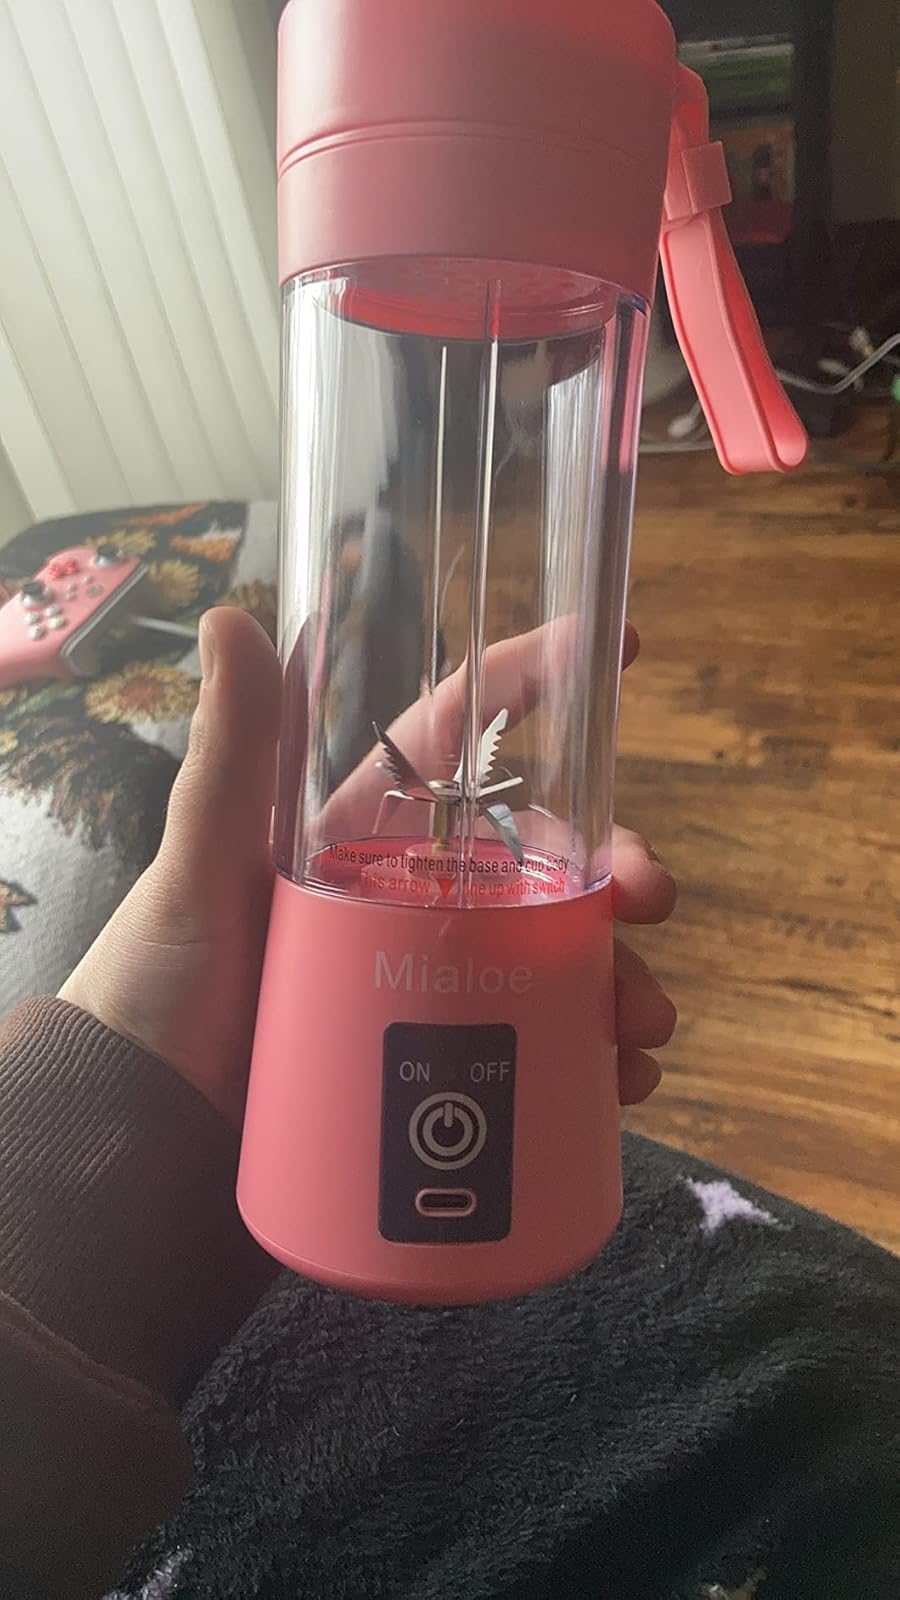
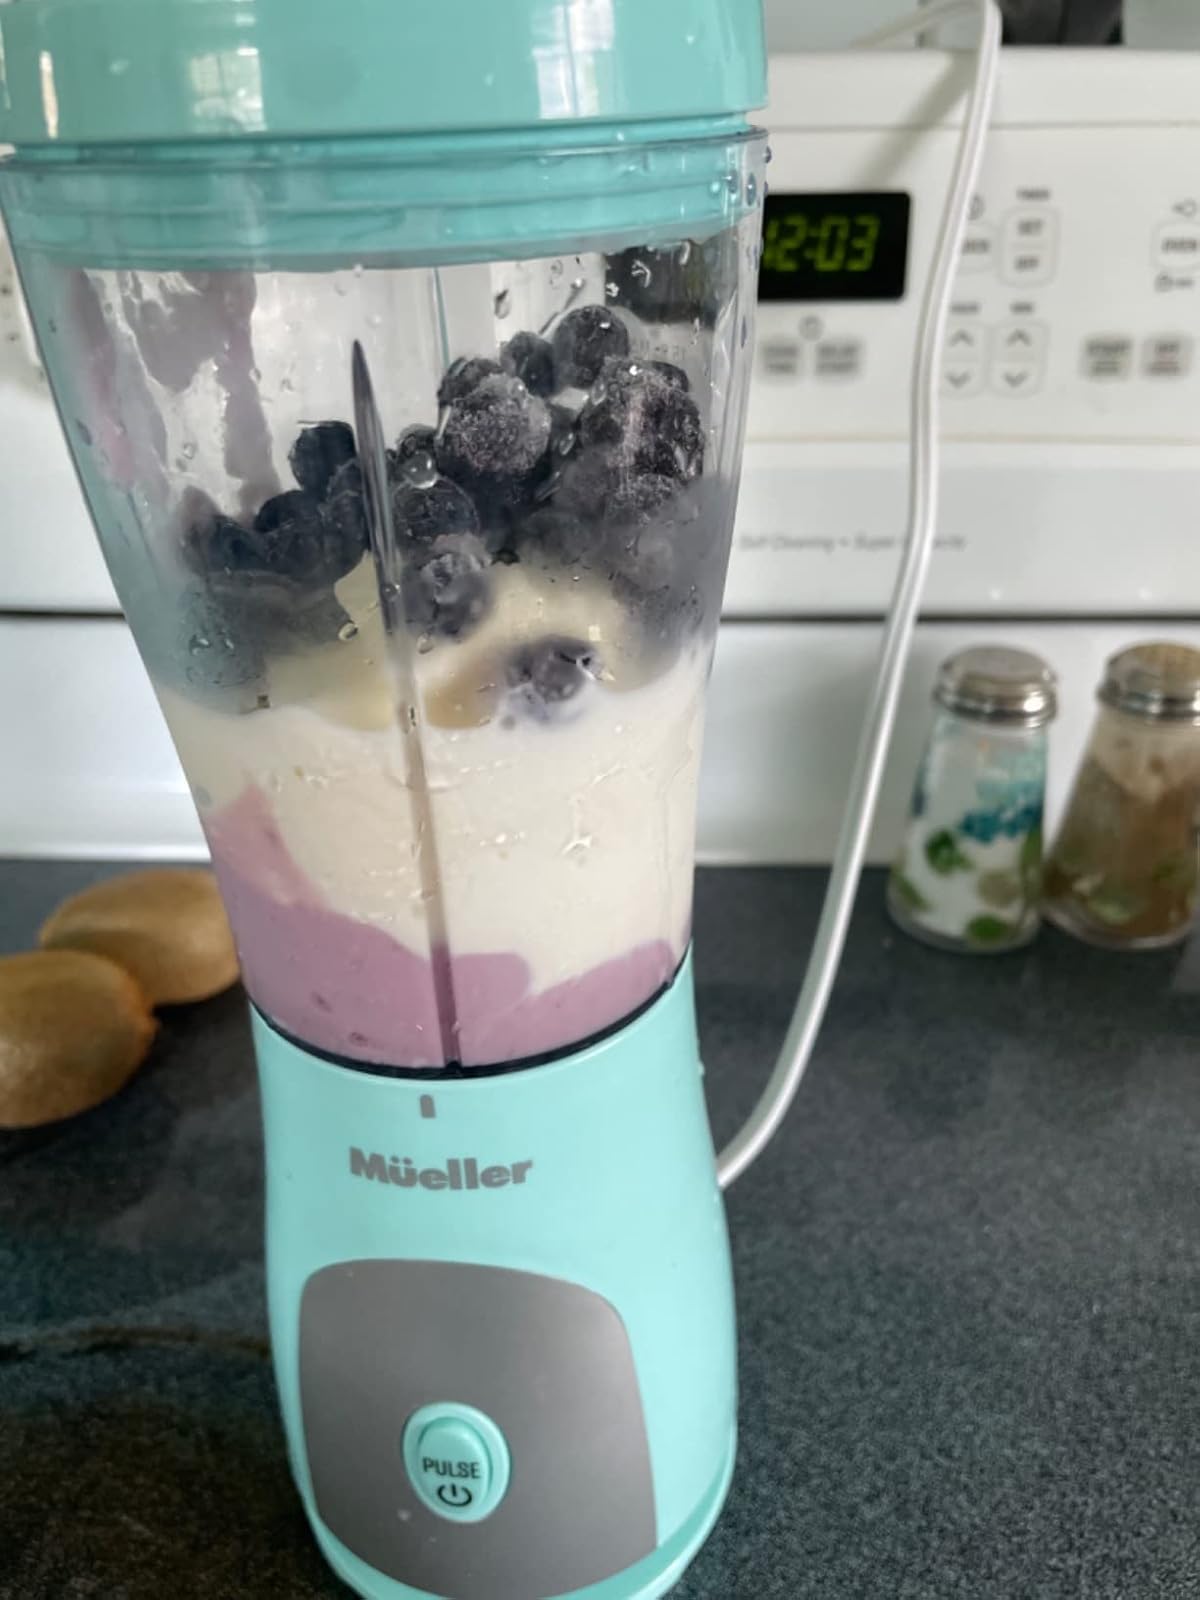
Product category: items_blender
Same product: no